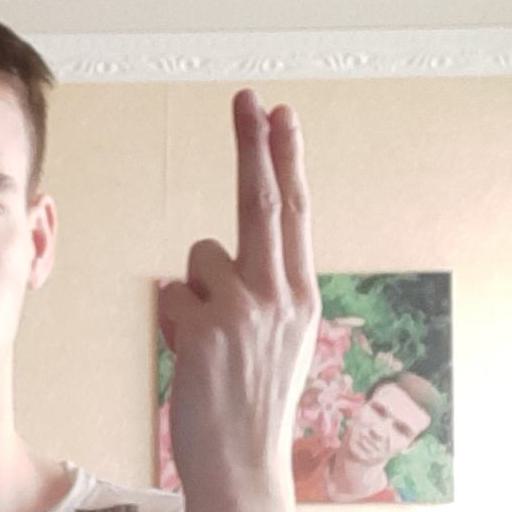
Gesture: two_up_inverted